Ari Emanuel

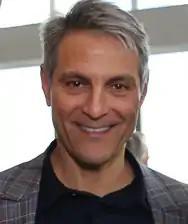
Emanuel in 2016

Ariel Zev Parmar Emanuel (born March 29, 1961) is an American businessman and the CEO of Endeavor, an entertainment and media agency, as well as CEO and executive chairman of TKO Group Holdings, which owns the UFC and WWE. He was a founding partner of the Endeavor Talent Agency and was instrumental in shaping its June 2009 merger with the William Morris Agency.